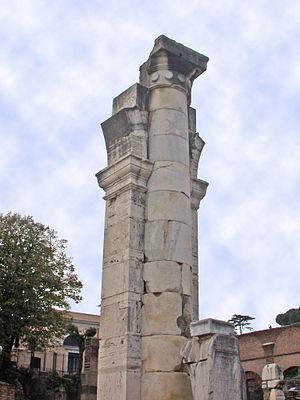
La basilique Julia ou basilique julienne est une basilique civile située sur le Forum Romain, construite durant la deuxième moitié du Iᵉʳ siècle av. J.-C. Cet édifice public offre un abri pour les réunions, les procès et autres activités officielles qui se déroulent sur le Forum.